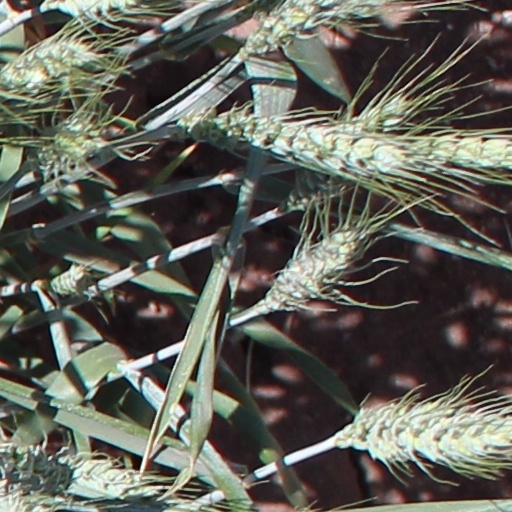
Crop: wheat